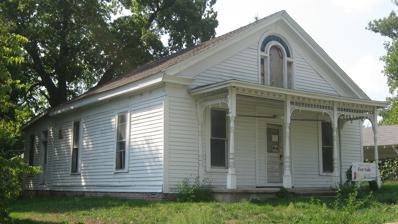
Building: T.C. Steele Boyhood Home
Country: United States of America
Year built: 1852
Historic house in Indiana, United States United States historic place T.C. Steele Boyhood Home U.S. National Register of Historic Places T.C. Steele Boyhood Home, August 2012 Show map of Indiana Show map of the United States Location 110 S. Cross St., Waveland, Indiana Coordinates 39°52′32″N 87°2′40″W / 39.87556°N 87.04444°W / 39.87556; -87.04444 Area Less than 1 acre (0.40 ha) Built c. 1852 ( 1852 ) Architectural style Greek Revival NRHP reference No. 03001318 Added to NRHP December 24, 2003 T.C. Steele Boyhood Home , also known as the T.C. Steele House , is a historic home located at Waveland , Montgomery County, Indiana . It was built about 1852, and is a 1 + 1 ⁄ 2 -story, three-bay, Greek Revival style frame dwelling with a front-gable roof.  The house was renovated and enlarged between 1895 and 1902.  It was partially  restored in 2002.  Restoration was completed in 2014 and the home now operates as a privately owned, no cost retreat for artists and historic preservationists.  It was the boyhood home of noted Indiana impressionist artist T.C. Steele (1847-1926). It was listed on the National Register of Historic Places in 2003. Current programming for the location includes plein air paint outs, annual family reunions, artist mentoring weekends, school field trips, and public tours by appointment. References